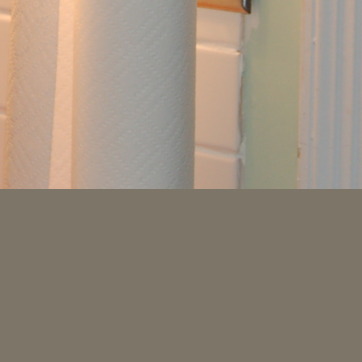
Material: paper